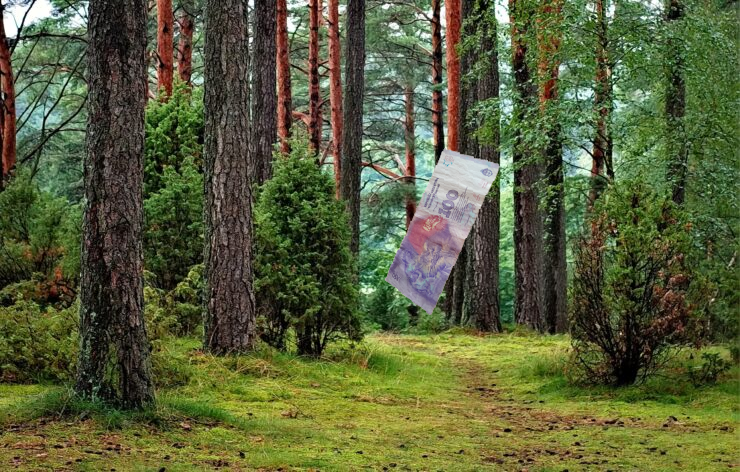
Denominación: 100